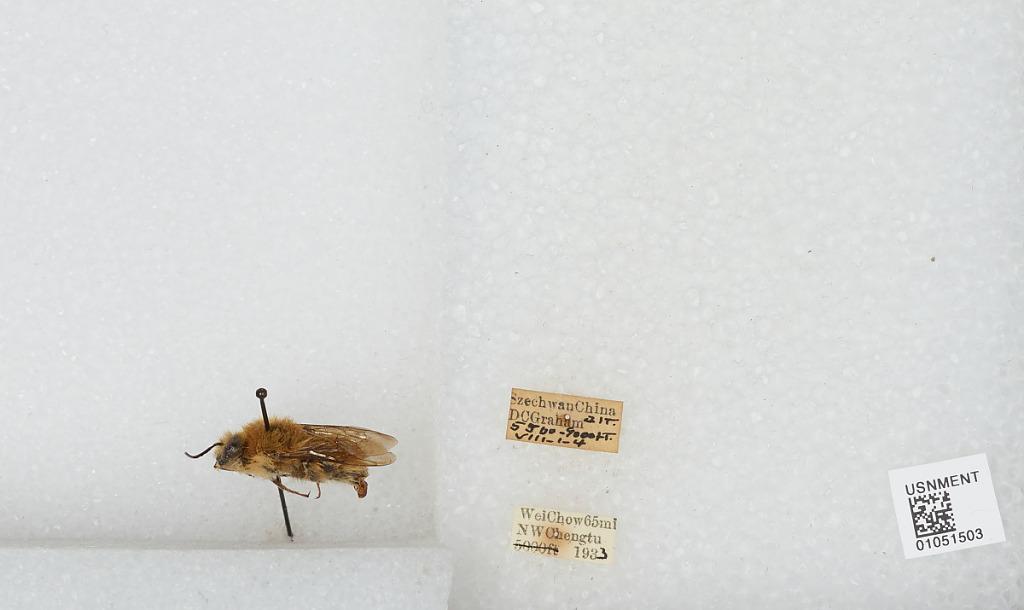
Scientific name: Bombus sp.
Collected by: D. Graham
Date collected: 1933-8-1
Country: China
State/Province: Sichuan
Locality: WeiChow 65mi NW Chengtu